Robocon India

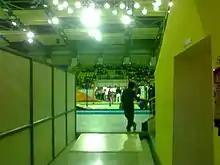
Robocon India 2009

First Robocon contest was held in 2002, in which only four teams from three colleges had participated at IIT Kanpur. Going from strength to strength, this number has reached 66 in Indian National Robocon 2012 and 107 in 2018 held at the Boxing Arena of Shree Shiv Chhatrapati Sports Complex, Balewadi, Pune.